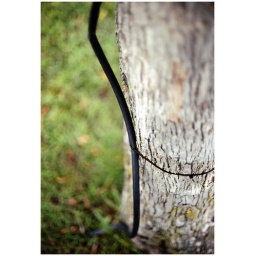
A tree in main street Bairnsdale, the electricity for the fairy lights running into the ground